Naka-Yamaga Station

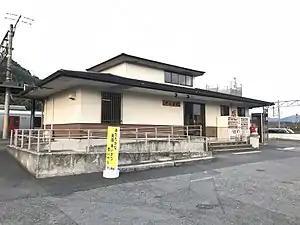
Naka Yamaga Station in March 2018

is a passenger railway station located in the city of Kitsuki, Ōita Prefecture, Japan. It is operated by JR Kyushu.